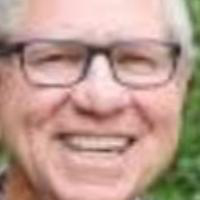
Age group: age 66-80